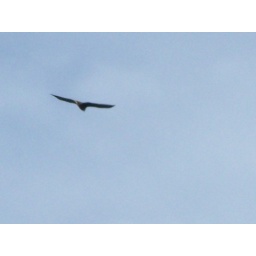
bald eagle over the lake - was very HIGH in the sky